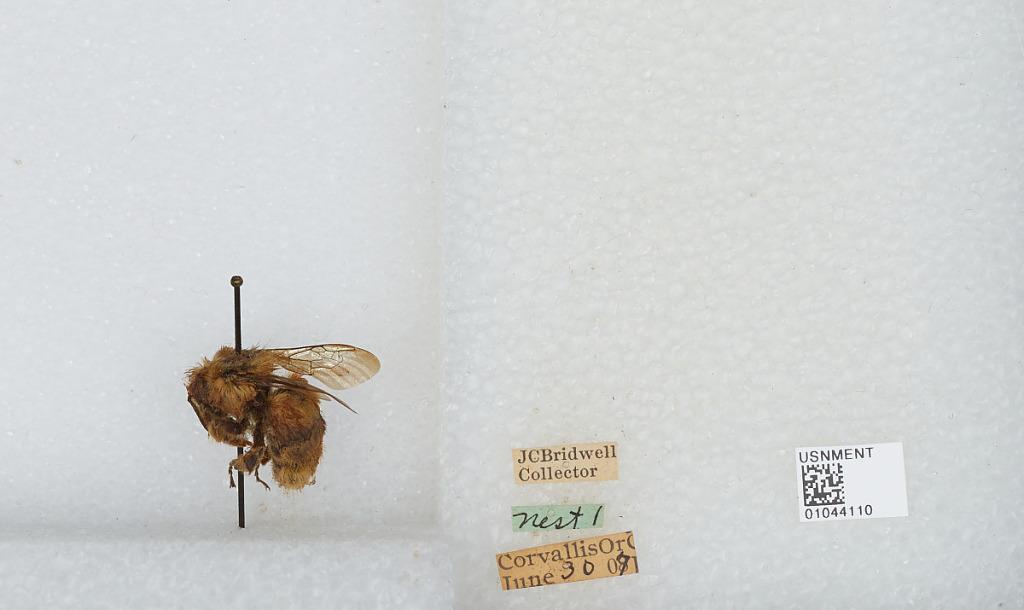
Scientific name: Bombus sp.
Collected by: J. Bridwell
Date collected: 1907-6-30
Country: United States
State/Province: Oregon
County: Benton
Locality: Corvallis
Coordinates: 44.57, -123.28